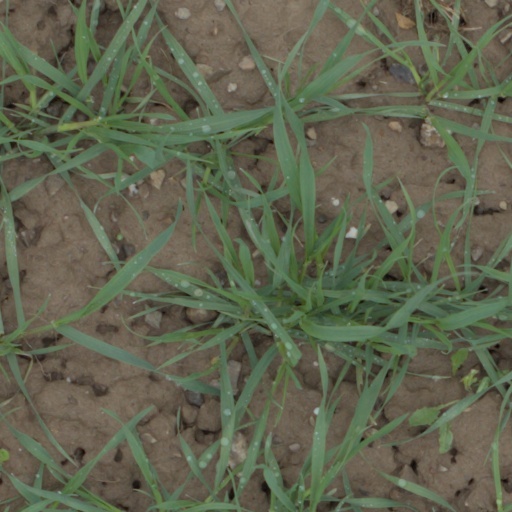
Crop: wheat